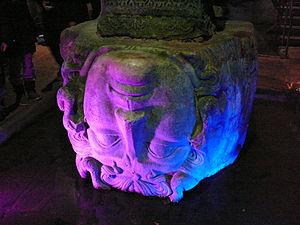
La Citerne Basilique, aussi connue sous le nom turc Yerebatan Sarnıcı, est une gigantesque citerne souterraine de Constantinople, la capitale de l'Empire byzantin, dont elle est l'un des monuments les plus spectaculaires encore visibles aujourd'hui à Istanbul.
Les spolia ou remplois/réemplois, désignent la réutilisation de matériaux ainsi que d’œuvres d’art de monuments déjà existants comme matériaux de construction dans un nouvel édifice soit pour des raisons idéologiques, soit pour des considérations purement économiques. De façon plus large, ce phénomène d’appropriation désigne également l’utilisation d’œuvres d’art ou de pièces de monuments étrangers prises à l’ennemi pour embellir la ville du vainqueur en les intégrant dans de nouveaux ensembles.